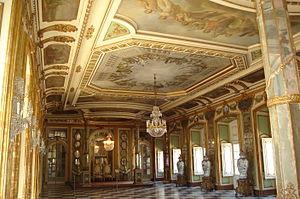
Le palais royal de Queluz est un château portugais du XVIIIᵉ siècle situé à Queluz, une freguesia de la municipalité de Sintra, dans le district de Lisbonne. Parmi les derniers grands bâtiments rococo construits en Europe, le palais a été conçu comme lieu de villégiature estivale pour Pierre III de Bragance, roi consort et futur mari de la reine Marie Iʳᵉ, sa nièce.